Flavan-3-ol

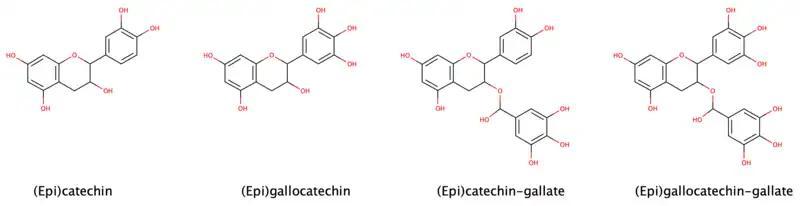
Structures of (epi)catechin, (epi)catechin gallate, (epi)gallocatechin and (epi)gallocatechin gallate.

The flavonoids are products from a cinnamoyl-CoA starter unit, with chain extension using three molecules of malonyl-CoA. Reactions are catalyzed by a type III PKS enzyme. These enzymes use coenzyme A esters, and have a single active site to perform the necessary series of reactions: chain extension, condensation, and cyclization. Chain extension of 4-hydroxycinnamoyl-CoA with three molecules of malonyl-CoA gives initially a polyketide (Figure 1), which can be folded. These allow Claisen-like reactions to occur, generating aromatic rings. Fluorescence-lifetime imaging microscopy can be used to detect flavanols in plant cells.